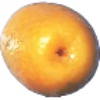
Label: kumquats